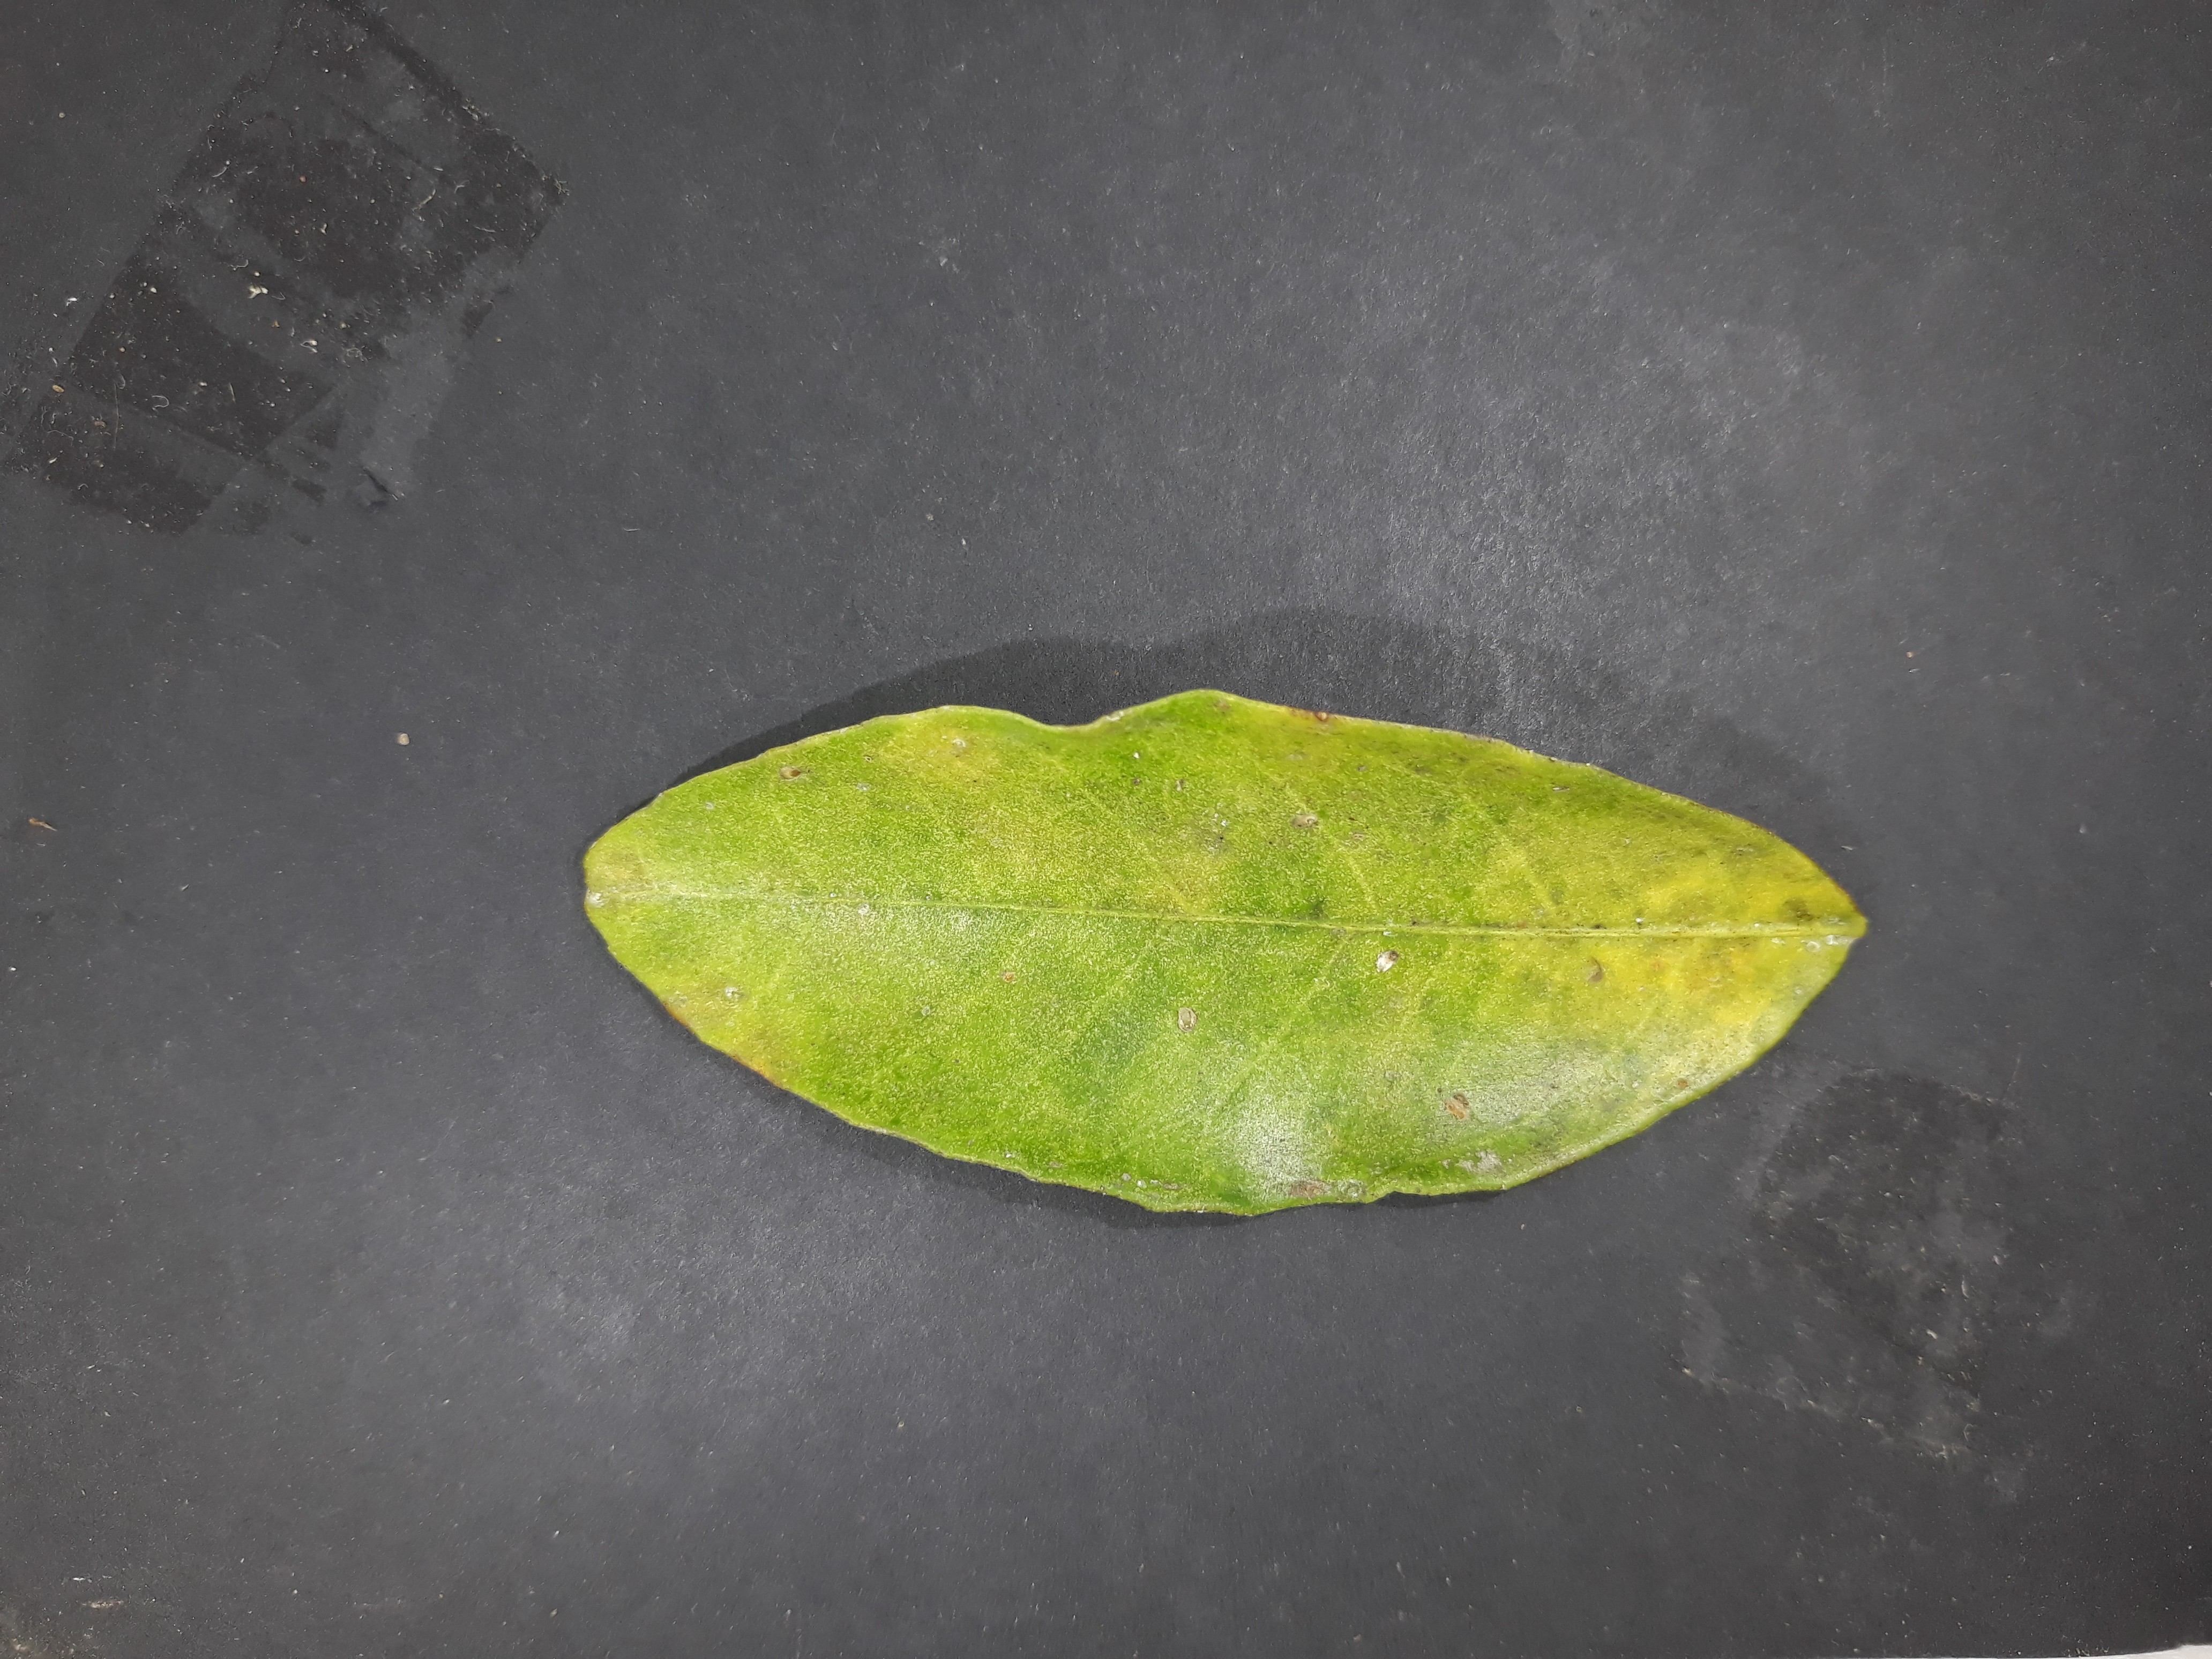
Label: Red_scale_sequelae